Komoro, Nagano

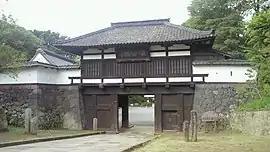
Gate of Komoro Castle

Komoro is located in eastern Nagano Prefecture. The Chikuma River flows through the southern and western part of the city. Some extinct volcanic mountains are located between Komoro and neighboring Tsumagoi. The highest point in Komoro is Mt. Kurofu. Its peak is above sea level. The lowest point is . The old city center is at about . There are many slopes, so Komoro is known as a "hilly city" (坂の町).